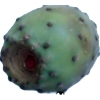
Label: cactus_fruit_green